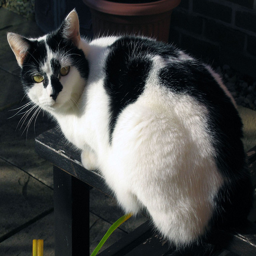
A black and white cat laying on a banister.
A black and white cat has green eyes.
A cat that is looking at something behind it.
A black and white cat sitting on top of a wooden chair.
Back and white cat laying on a table staring at camera.